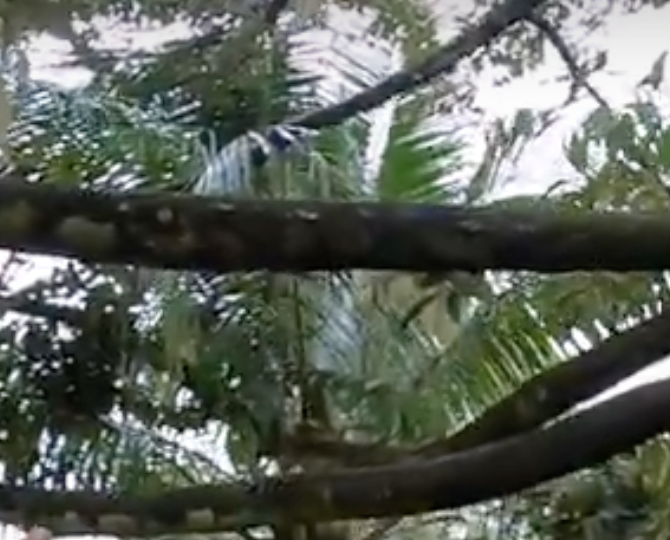
Label: sooty_mold